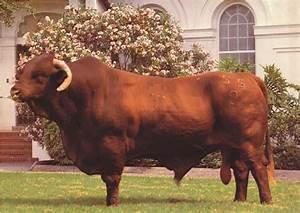
cow